Chell (Portal)

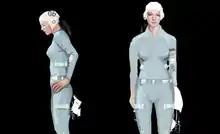
The concept art for Chell

Chell's face and body model were derived from those of the director, producer and voice actress Alésia Glidewell. When making "Portal 2", developers considered not bringing back the character. However, this was changed as playtesters wanted GLaDOS to recognize them as the person who had killed her in the first game. In her original redesign for "Portal 2" developers tried to make her look appealing, yet not overdesigned, with nothing made simply for fashion. They explored changing her nationality, and tried to make her look less human due to the "constant dehumanization of these test subjects". Being a test subject, Chell's suit was designed to look neither sexy nor unattractive. The original redesign of the character featured a laboratory hat, which was thought of halfway through the concepting phase. Matt Charlesworth, Valve's concept artist, commented that the hat reminded him of test pilots.